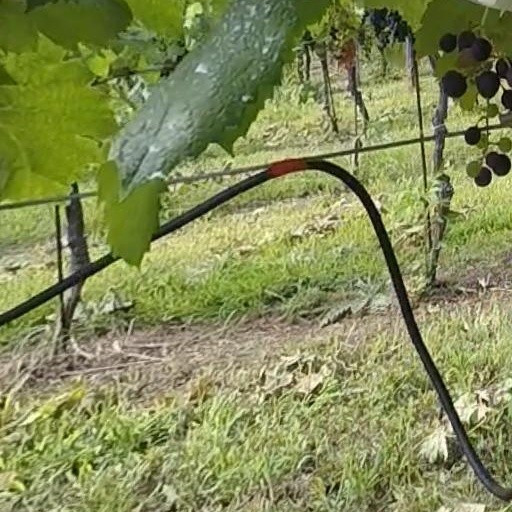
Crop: grape